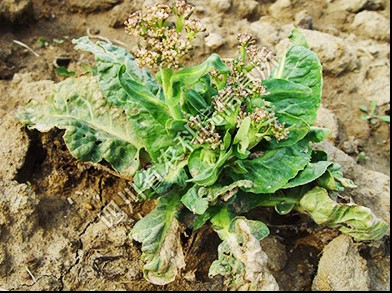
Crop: unknown
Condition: cauliflower